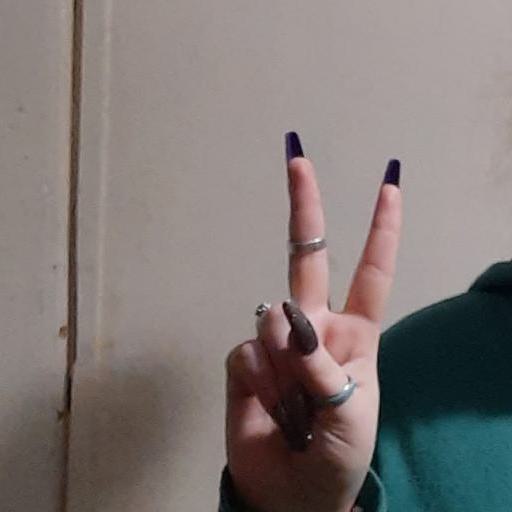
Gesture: peace